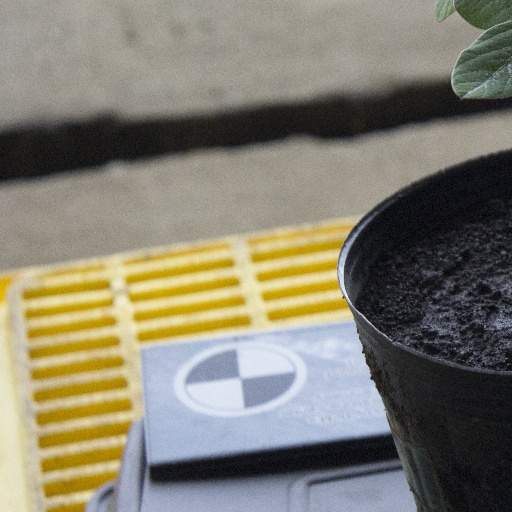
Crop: soybean